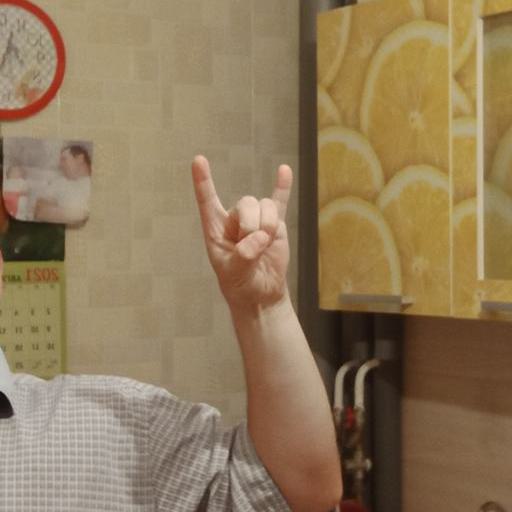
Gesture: rock